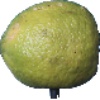
Label: Limes 1